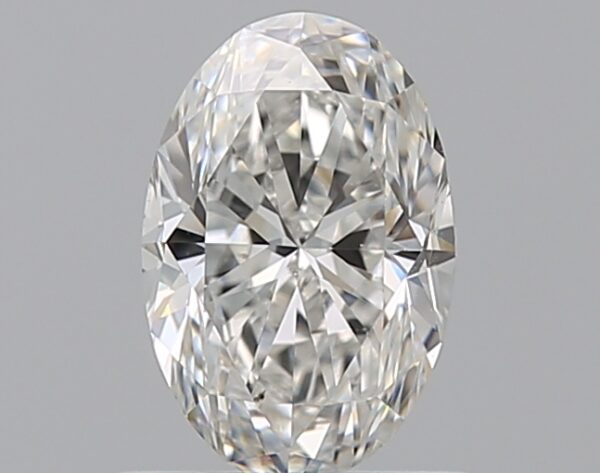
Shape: oval
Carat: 0.8
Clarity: VS2
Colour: F
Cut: GD
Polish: EX
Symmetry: GD
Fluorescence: N
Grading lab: GIA
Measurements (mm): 7.26 x 4.82 x 3.28